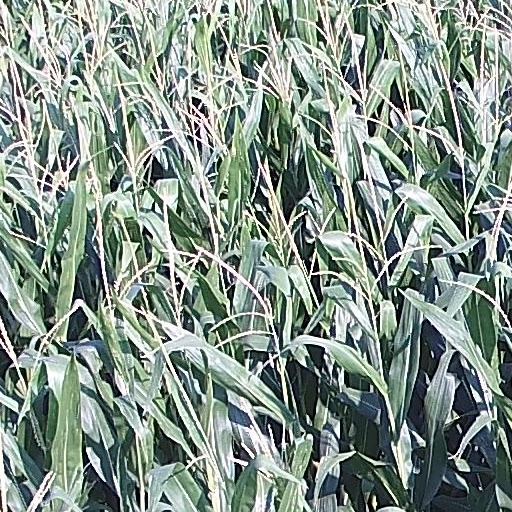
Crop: maize; corn